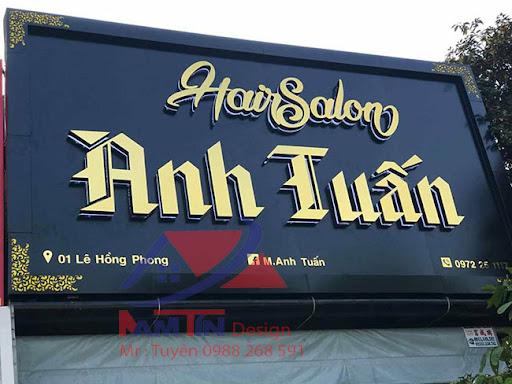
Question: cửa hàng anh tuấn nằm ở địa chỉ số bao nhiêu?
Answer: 01 lê hồng phong